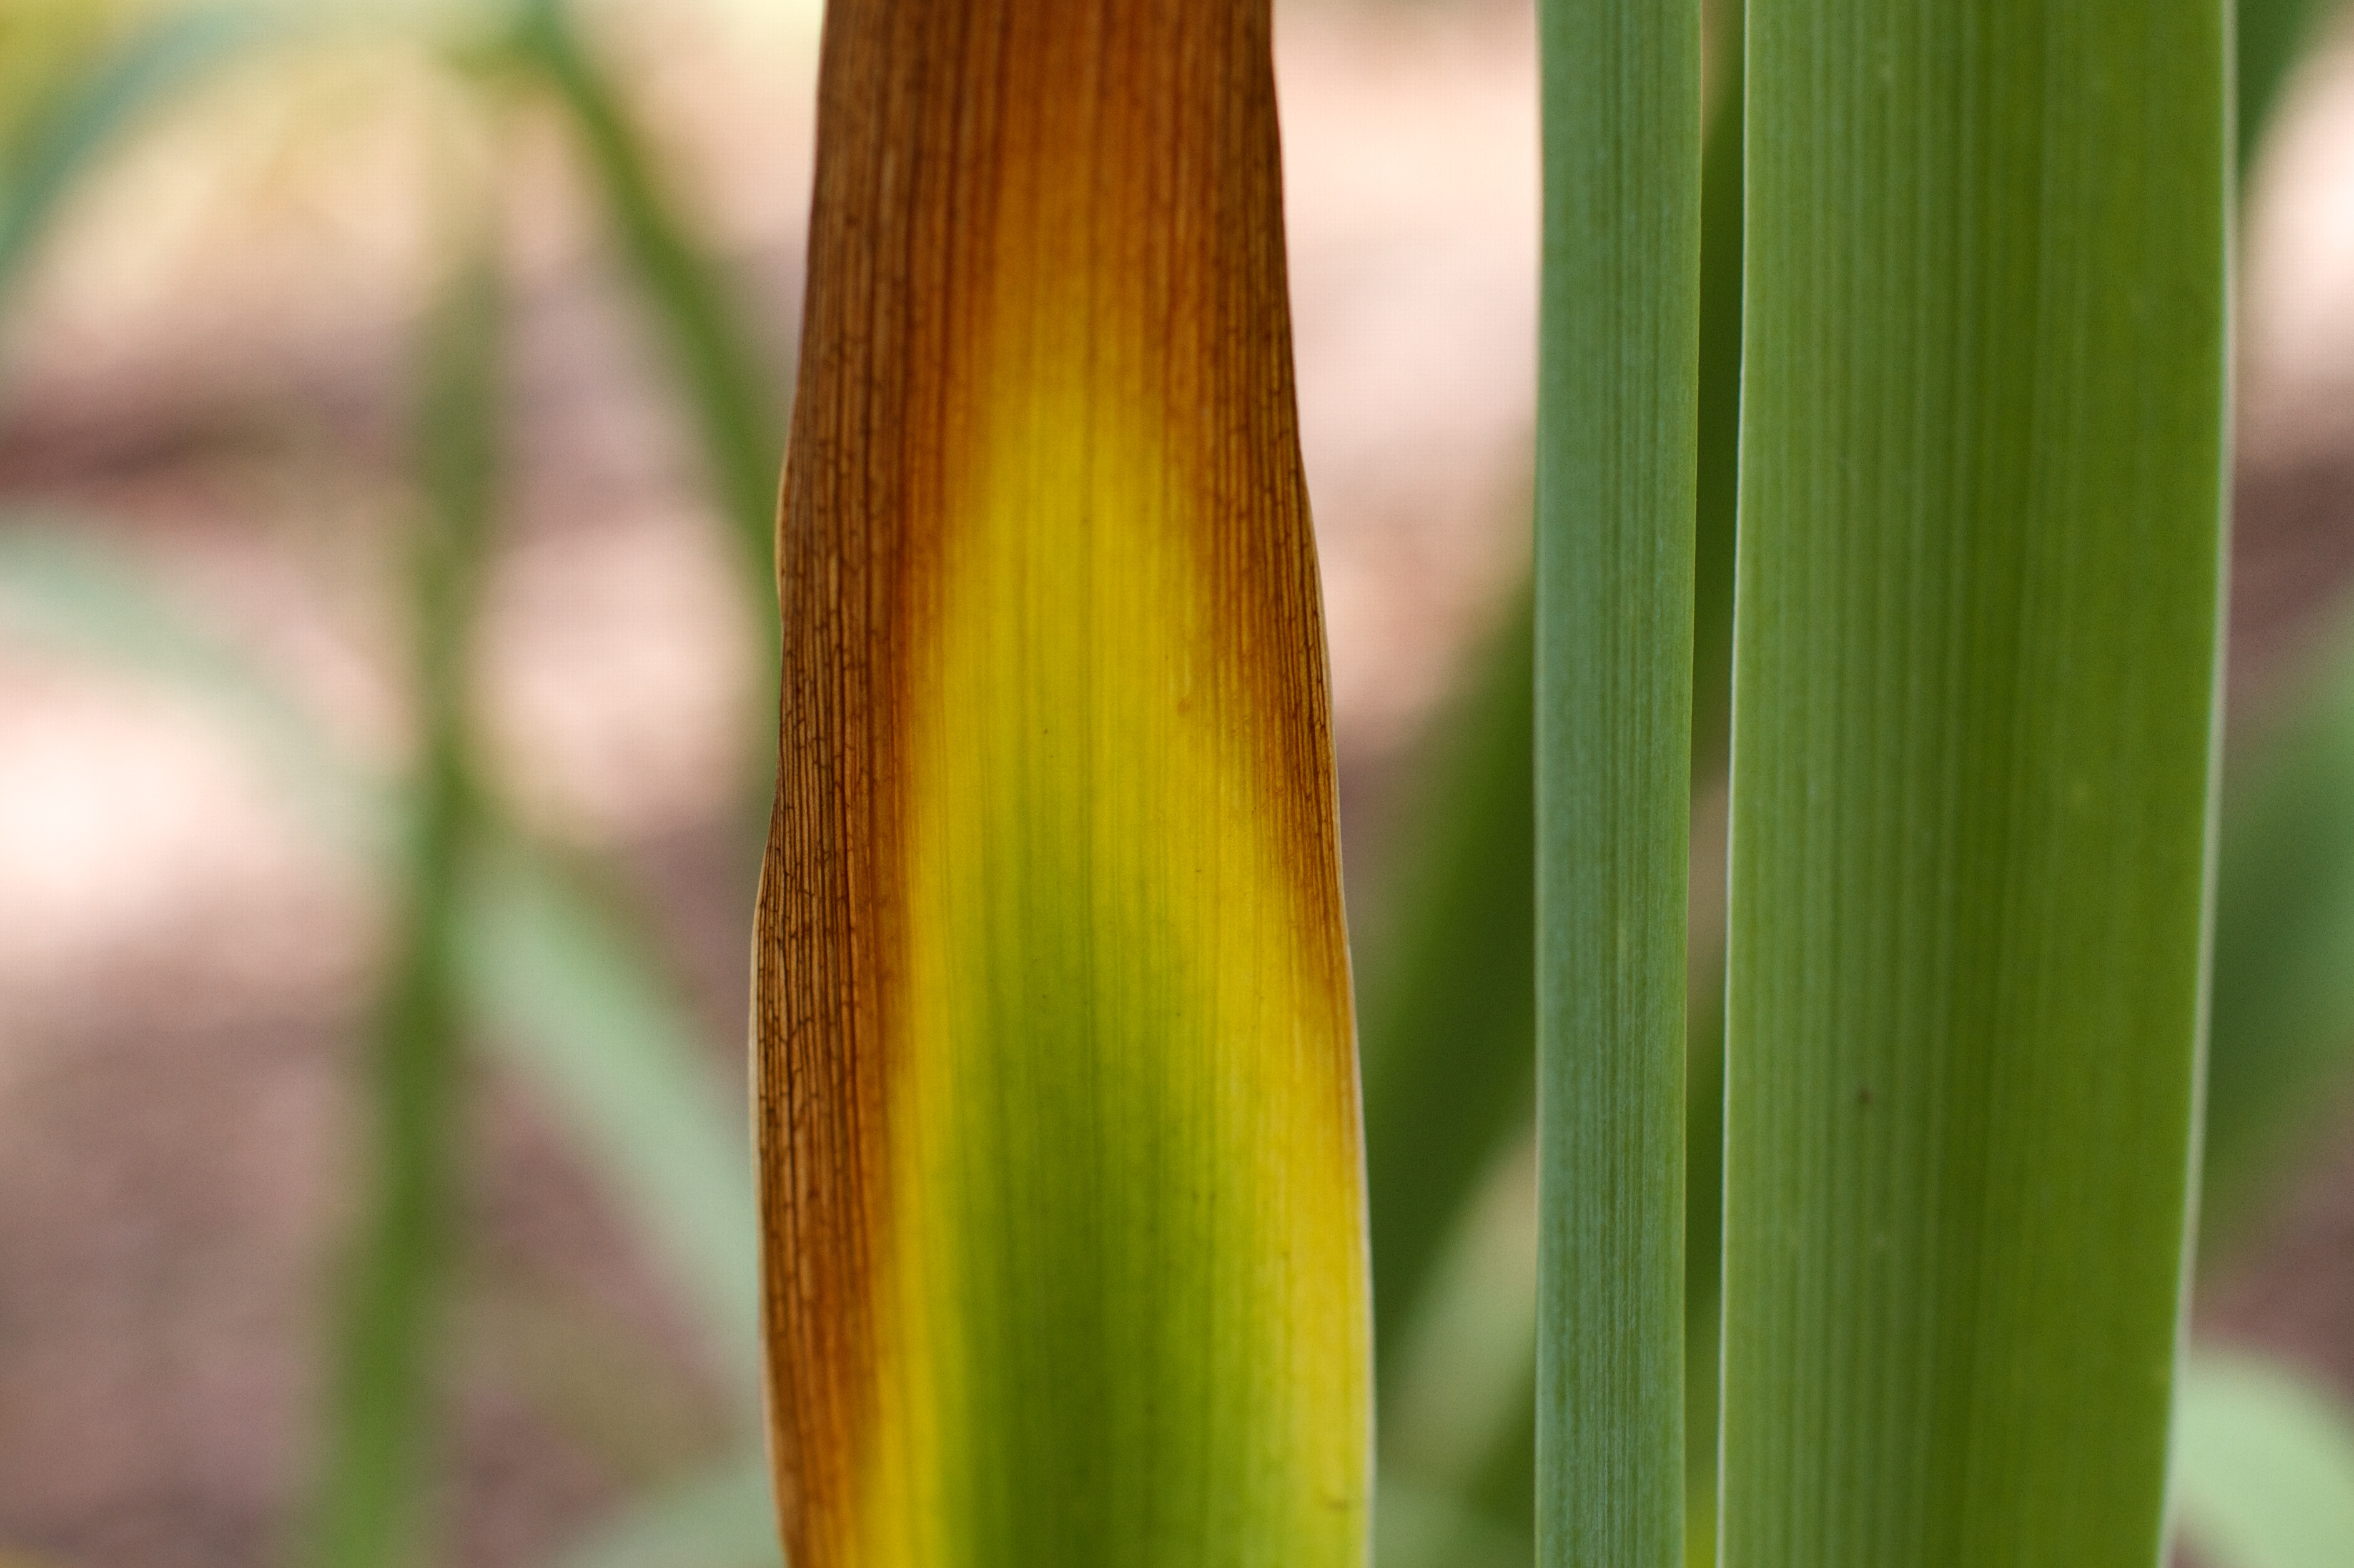
grass, plant, leaf, flower, green, crop, flora, close up, macro photography, flowering plant, grass family, plant stem, land plant